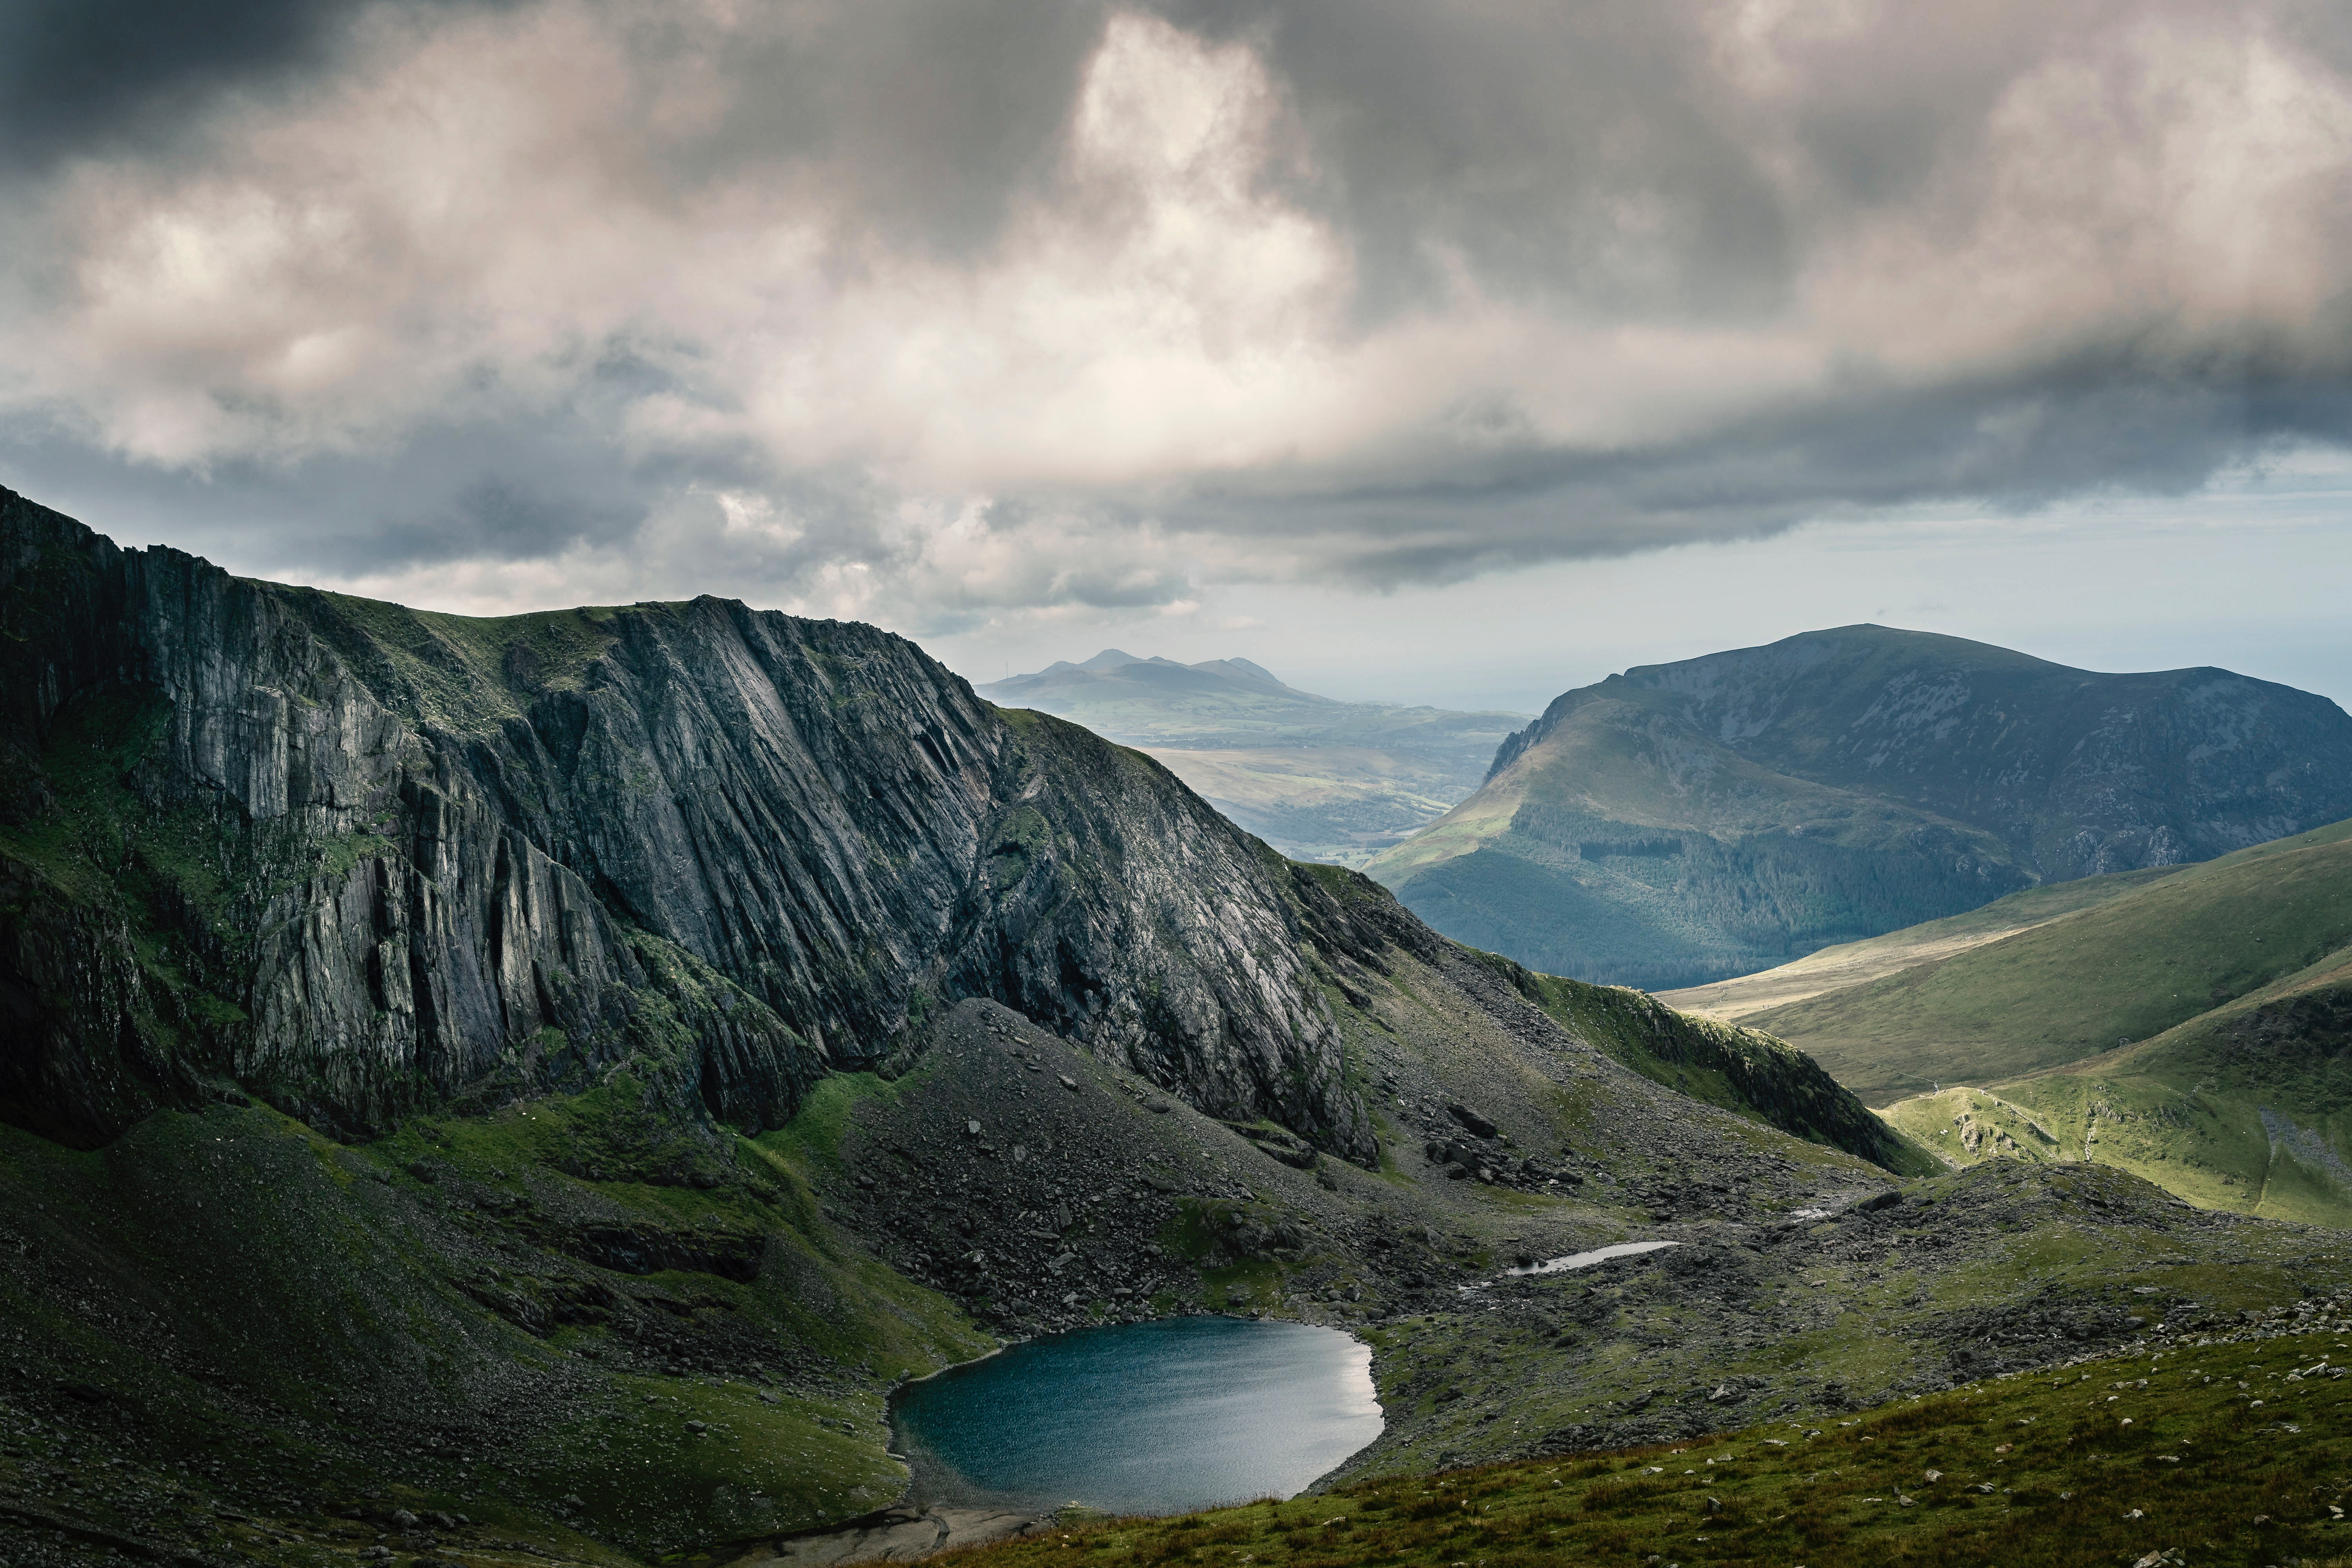
highland, nature, mountainous landforms, mountain, sky, wilderness, fell, mount scenery, cloud, lake, water, tarn, mountain range, ridge, hill, valley, national park, terrain, fjord, lake district, landscape, mountain pass, hill station, loch, grass, crater lake, reservoir, escarpment, plateau, meteorological phenomenon, bank, elevation, cliff, tree, cirque, alps